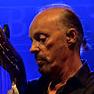
Age: 68